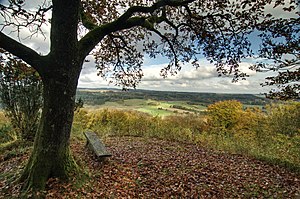
Velling Skov
Udsigt fra Velling Kalv.
Udsigt fra Velling Kalv i Velling Skov.
Velling Skov og den vest for den liggende Snabegård Skov er to skove på sydsiden af Salten Ådalen. De er tilsammen omkring 500 hektar, ca. 6 km lang og op til 1 km bred. De skilles af Lystrup Å der kommer fra sydøst, fra Bryrup Langsø. I Velling Skov findes landets største bevoksning af 250-300-årige bøgetræer, i en naturskov som får lov at ligge uberørt hen.